Colt 45 (2014 film)

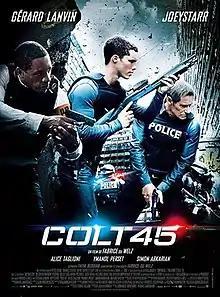
Theatrical release poster

Colt 45 is a 2014 French thriller film directed by Fabrice Du Welz and starring Ymanol Perset, Joey Starr and Gerard Lanvin. It is based on an idea by co-writer Fathi Beddiar.